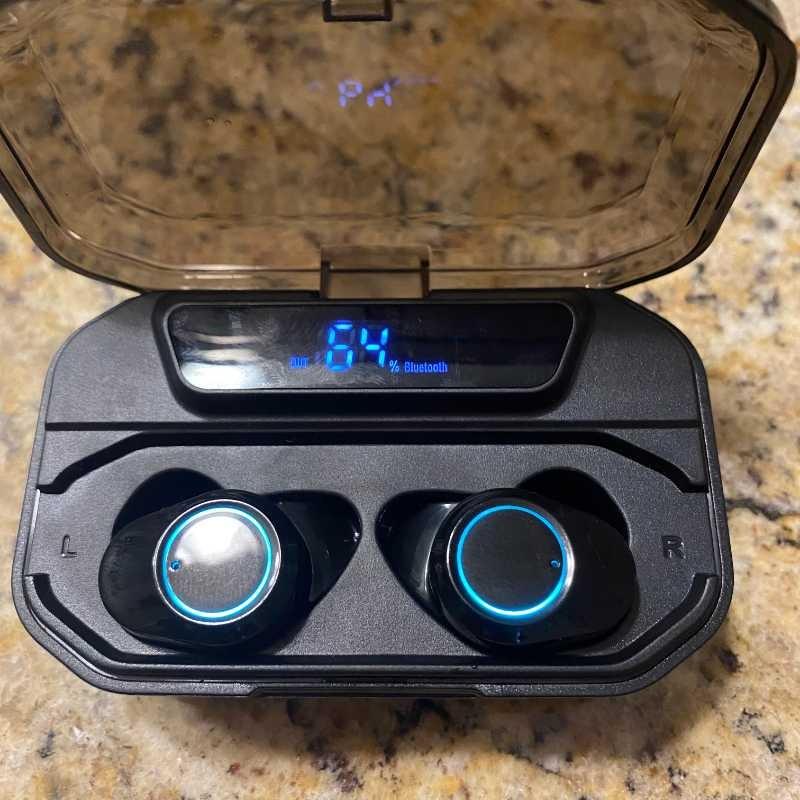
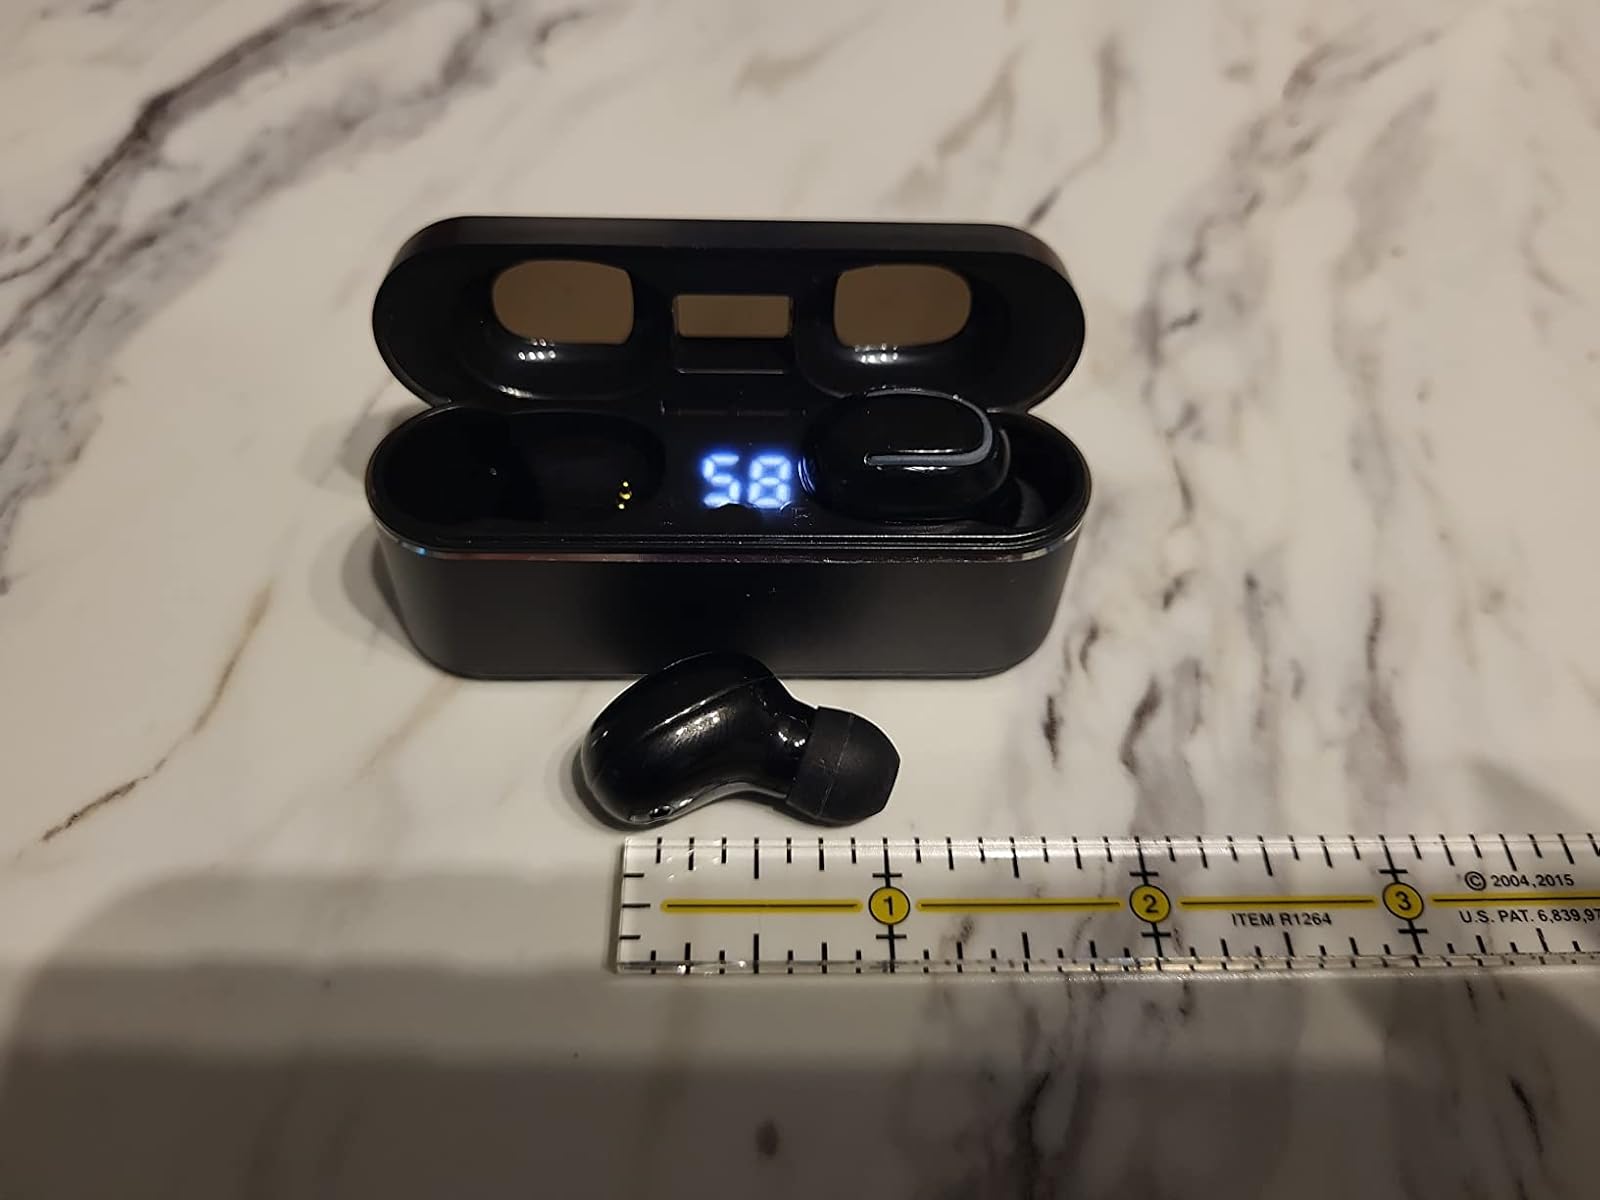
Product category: earbuds
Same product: no